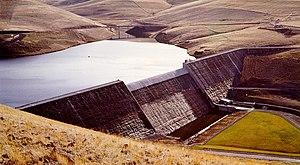
Un barrage-poids est un barrage construit à partir d’éléments de maçonnerie en béton, de roche et de terre et conçu pour retenir l'eau en utilisant seulement le poids de la matière qui s’oppose à la pression horizontale de l'eau s’exerçant sur le barrage. Les barrages-poids sont conçus de telle sorte que chaque section de barrage est stable, indépendamment de toute autre section de barrage. En 2008, environ 3 200 barrages sont de type poids à travers le monde.